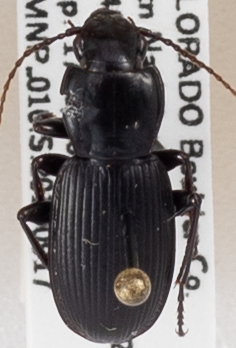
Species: Pterostichus protractus
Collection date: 2019-09-17
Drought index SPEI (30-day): -1.69
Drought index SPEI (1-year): -0.1
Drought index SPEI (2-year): -1.514